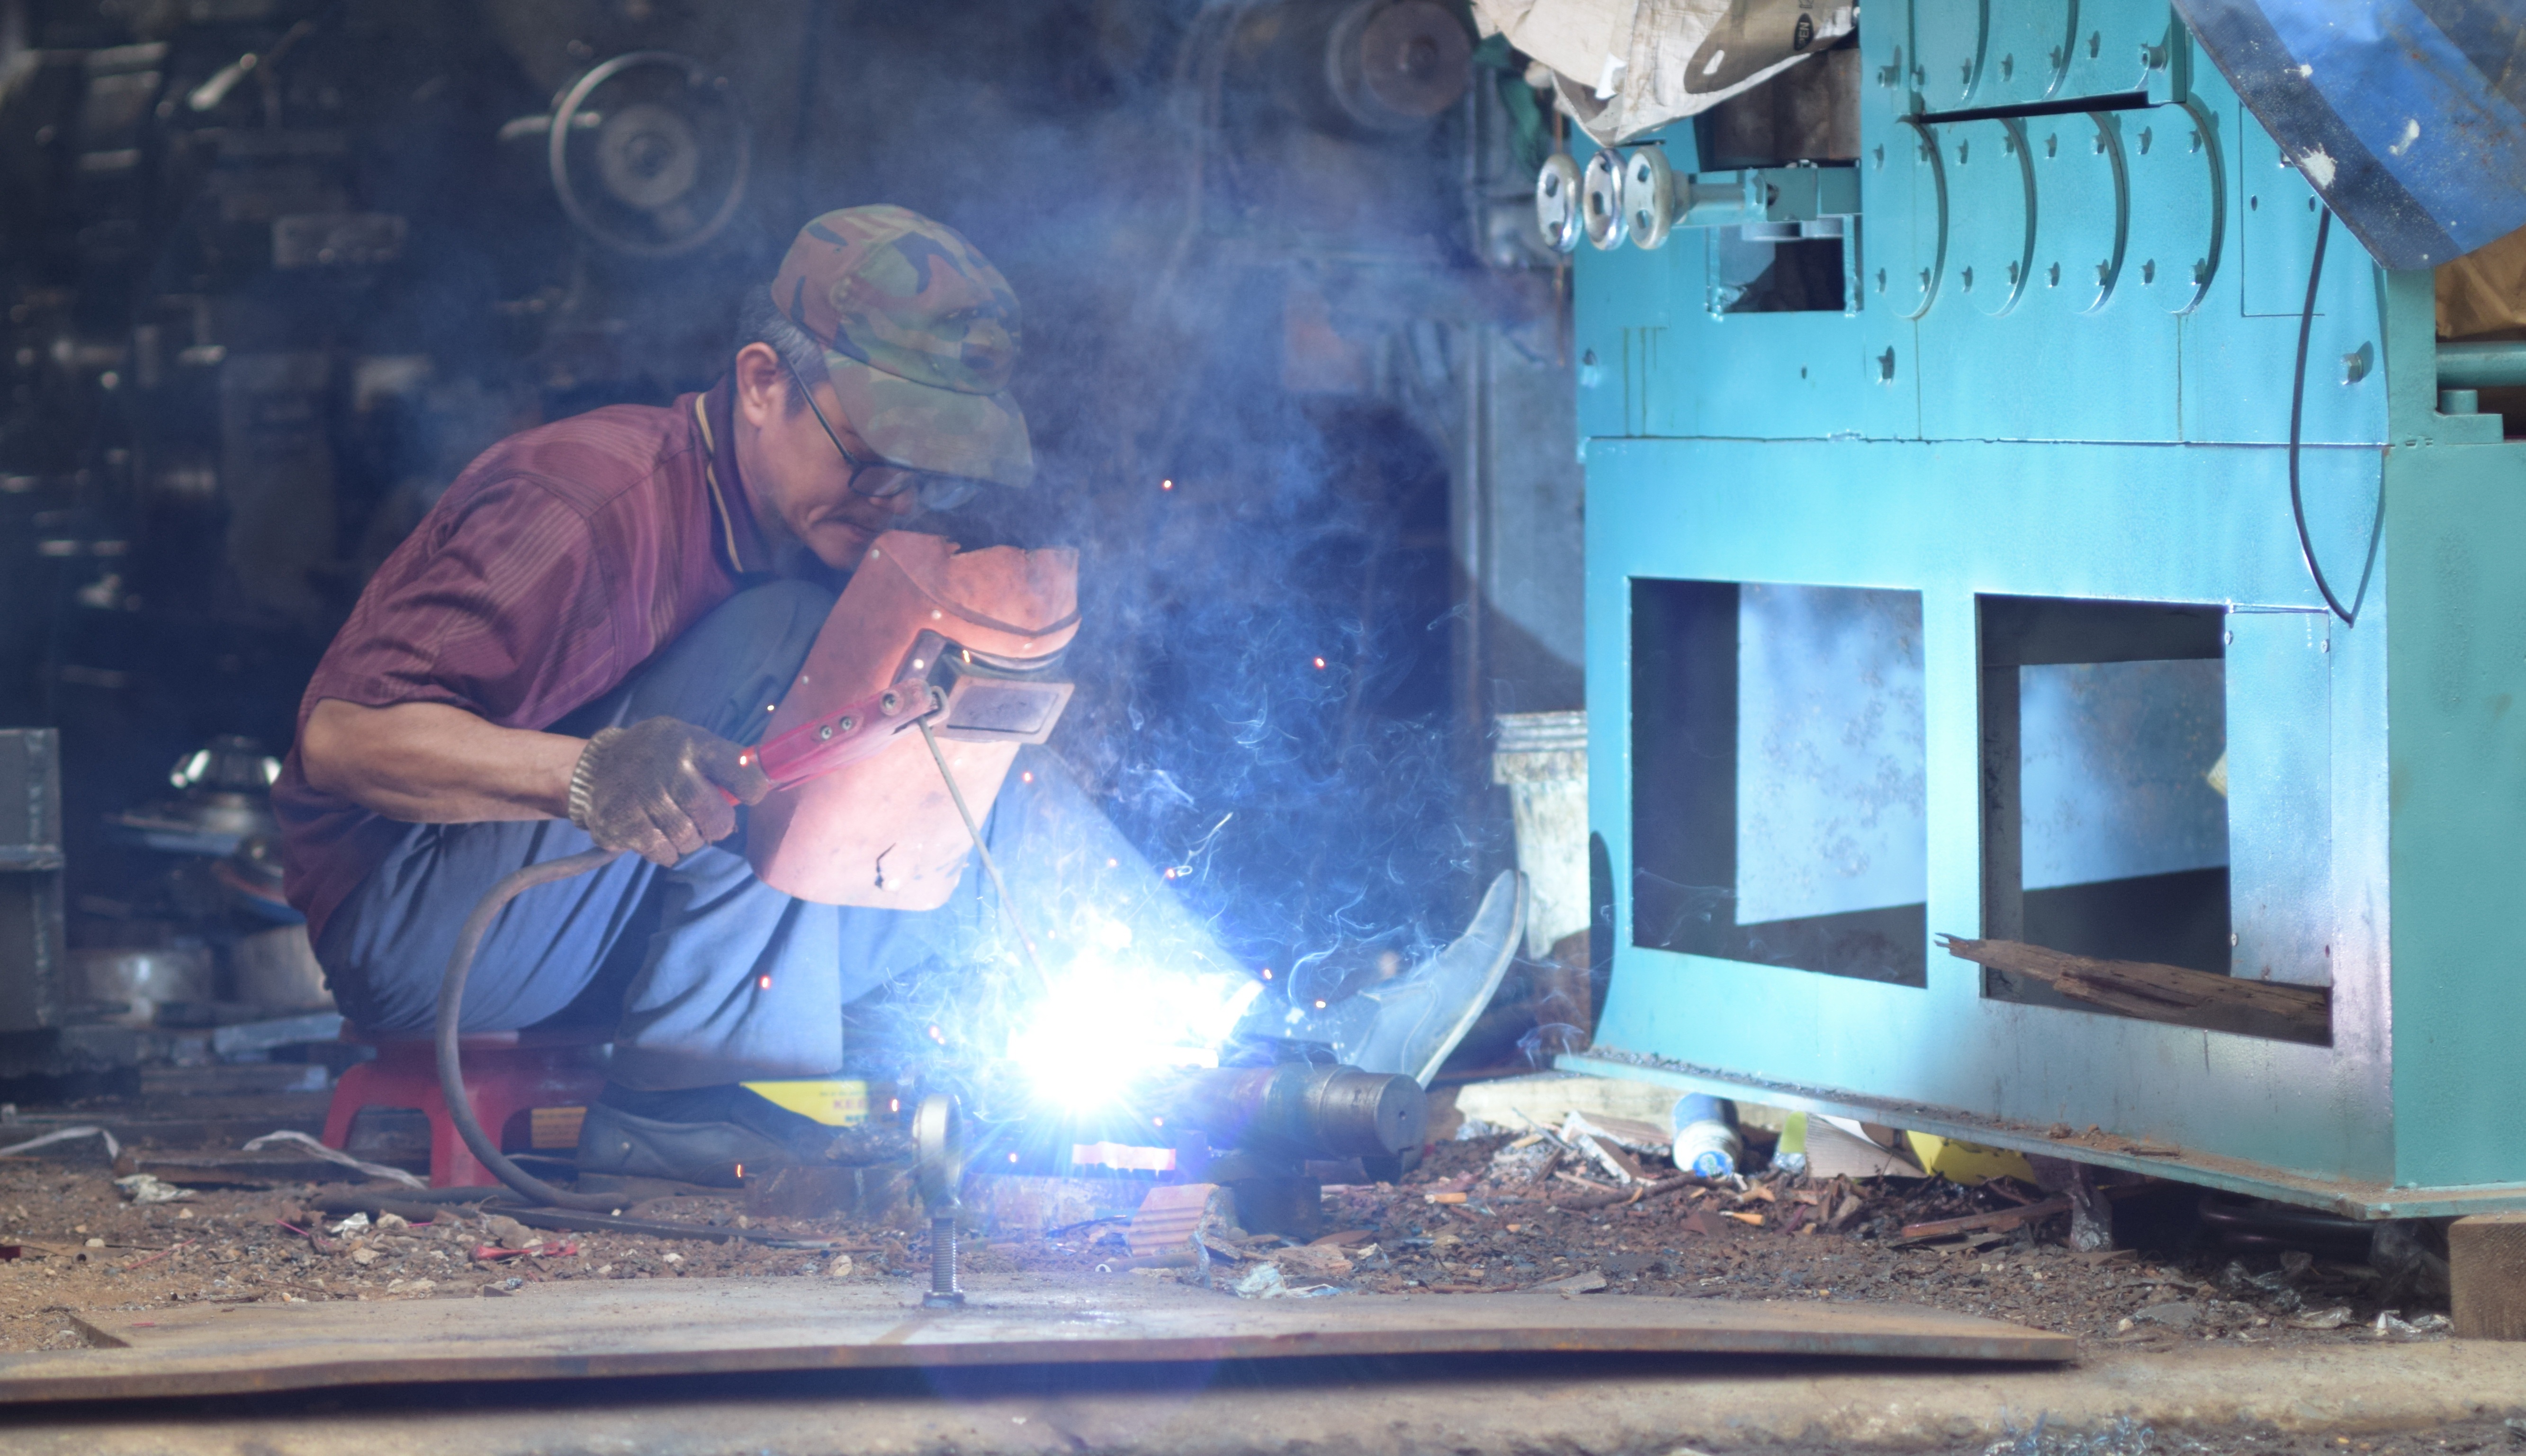
work, man, firework, action, fire, welding, industrial, machinery, factory, industry, heat, circle, manufacturing, worker, welder, bright, iron, labor, service, weld, manufacturer, laborer, welding jobs, metalsmith